Soldiers' and Sailors' Monument (Indianapolis)

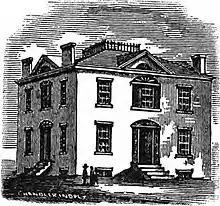
The second Indiana Governor's Residence, built on the Circle in 1827.

The original plan of Indianapolis, founded in 1821, and platted by Alexander Ralston, included a circular, wide street that surrounded a circular, plot of land as the focal point at the center of town. The site was originally called the Governor's Circle because of its designation as the future site of the Indiana governor's residence. The Circle was a hub of community life from the town's beginning in 1821. It was used as a gathering place for religious services before the town's churches were built. A weekly market was held on the site from 1822 to 1824.